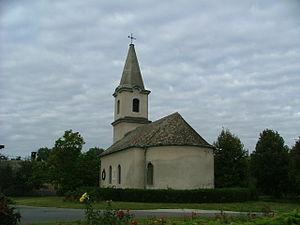
Mérges est un village et une commune du comitat de Győr-Moson-Sopron en Hongrie.